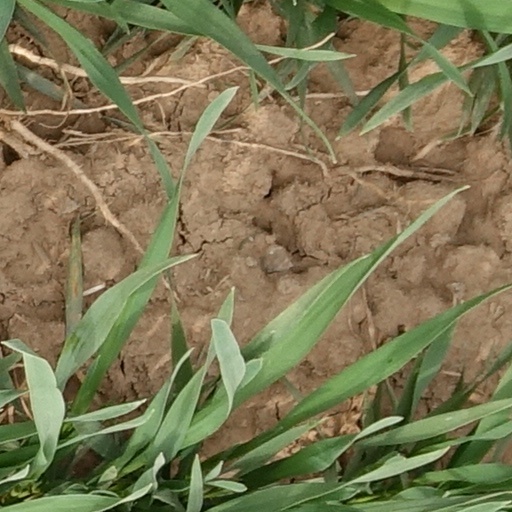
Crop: wheat